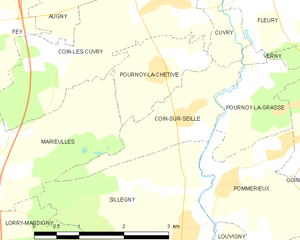
Coin-sur-Seille est une commune française située dans le département de la Moselle en région Grand Est. Ses habitants sont appelés les Cydoniens.